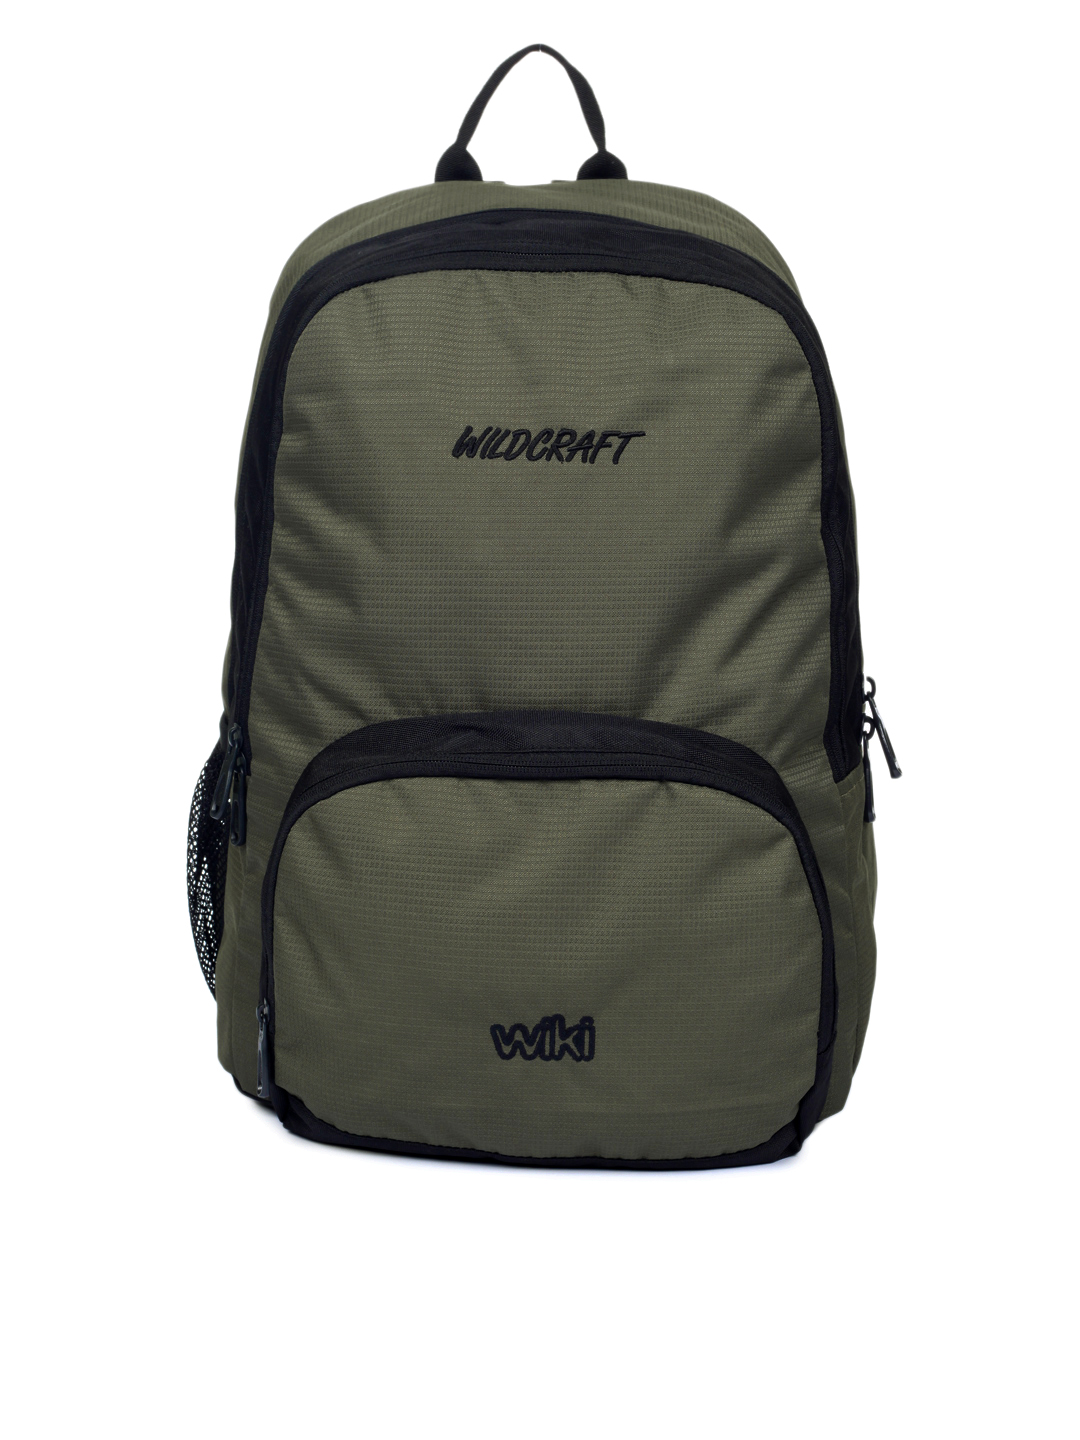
Wildcraft Unisex Olive Green Backpack
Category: Accessories / Bags / Backpacks
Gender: Unisex
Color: Olive
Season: Spring 2013
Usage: Casual